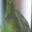
Label: caterpillar